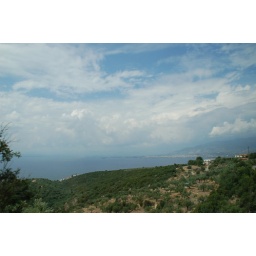
Big sky over water and hills - South of Kalamata